Hotel Moskva, Belgrade

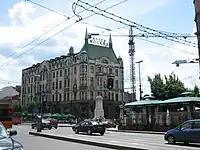
Hotel Moskva

In the late 1890s, during the Obrenović royal house rule—specifically King Alexander I's—in the Kingdom of Serbia, the empty plot of land at Terazije where Hotel Moskva is located today, was sold cheaply by the Belgrade municipal authorities to local merchant Boško Tadić.